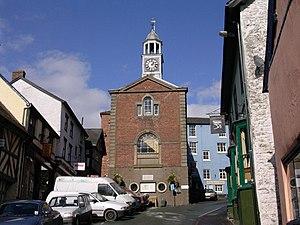
Bishop's Castle est une ville du Royaume-Uni située dans le sud-ouest du Shropshire, à 30 km à l'ouest de Shrewsbury.